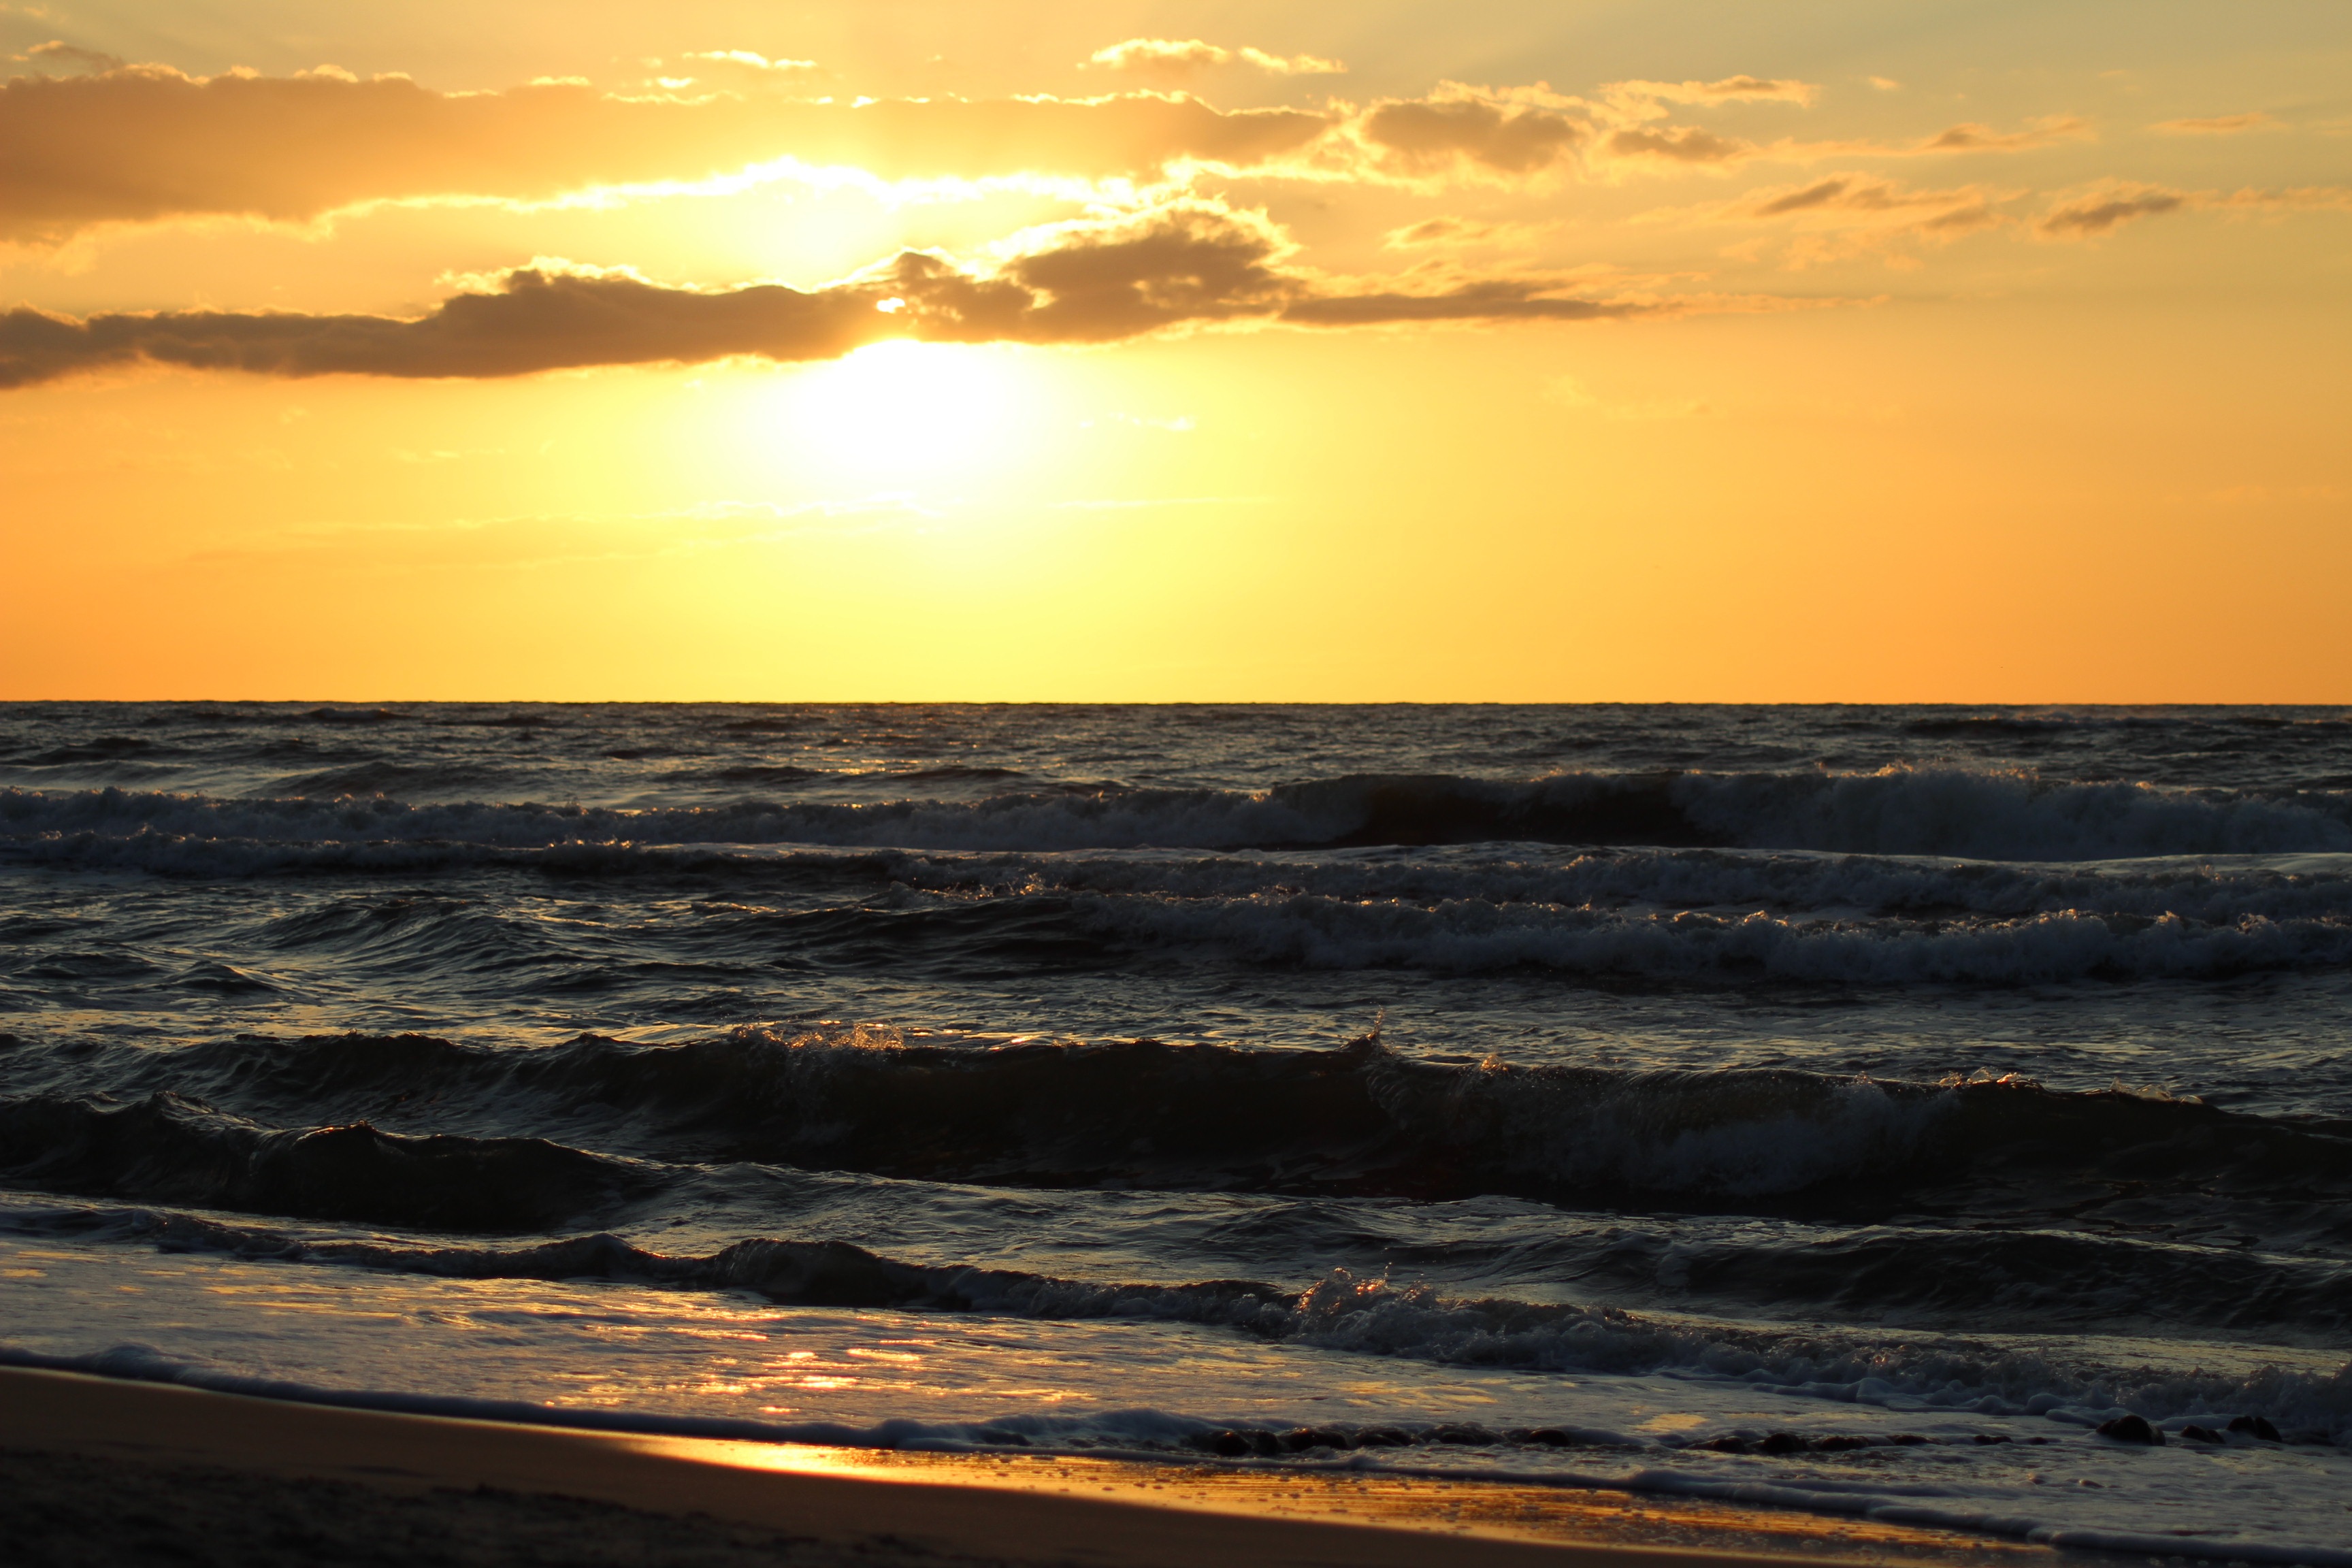
beach, sea, coast, water, nature, sand, ocean, horizon, cloud, sky, sun, sunrise, sunset, sunlight, morning, shore, wave, view, dawn, summer, dusk, evening, reflection, body of water, clouds, holidays, afterglow, the stones, the coast, the baltic sea, the waves, western pomerania, wind wave, nastogadka